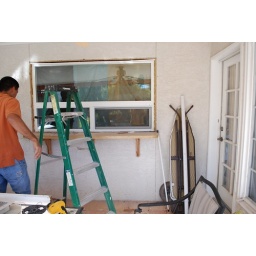
shelf under the window